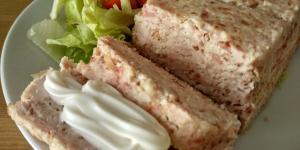
pastel de pollo y bacon al horno